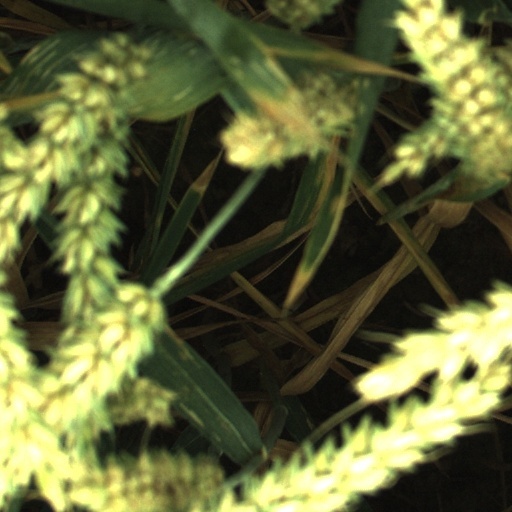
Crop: wheat